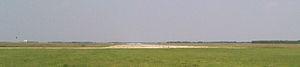
La piste 03 à la BFC Edmonton.